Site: brandenburg
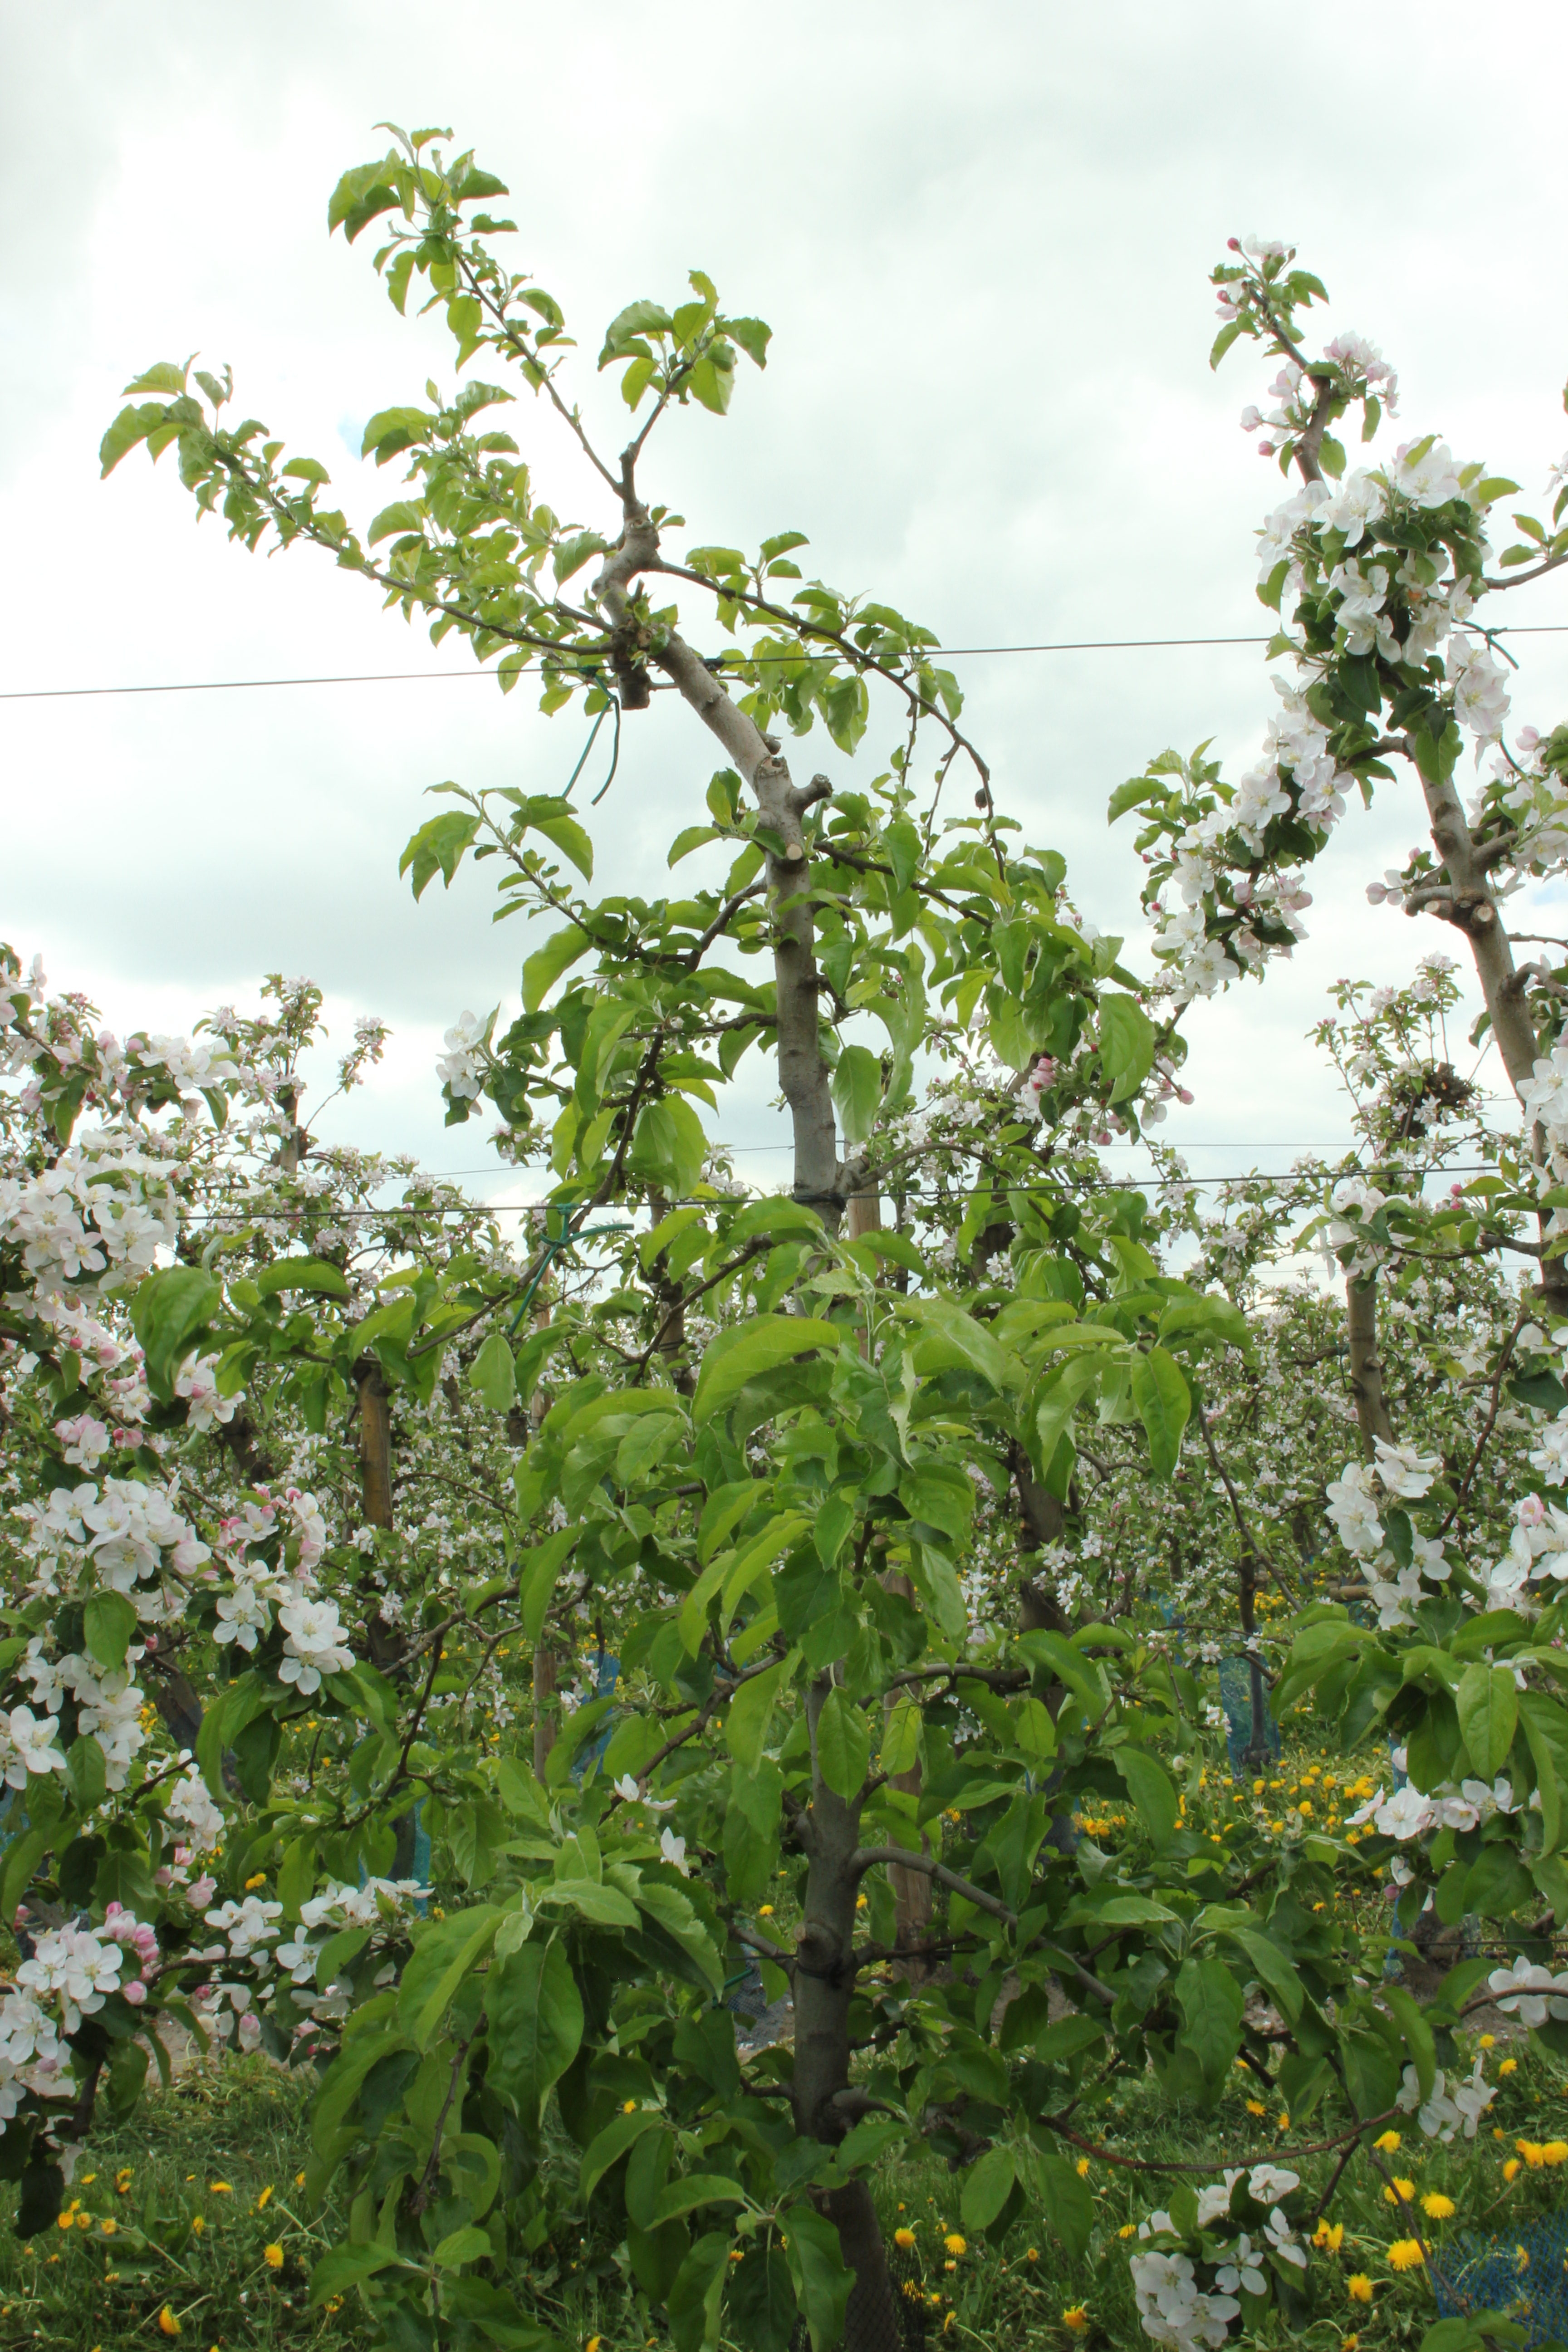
Growth stage (BBCH 65): Flowering